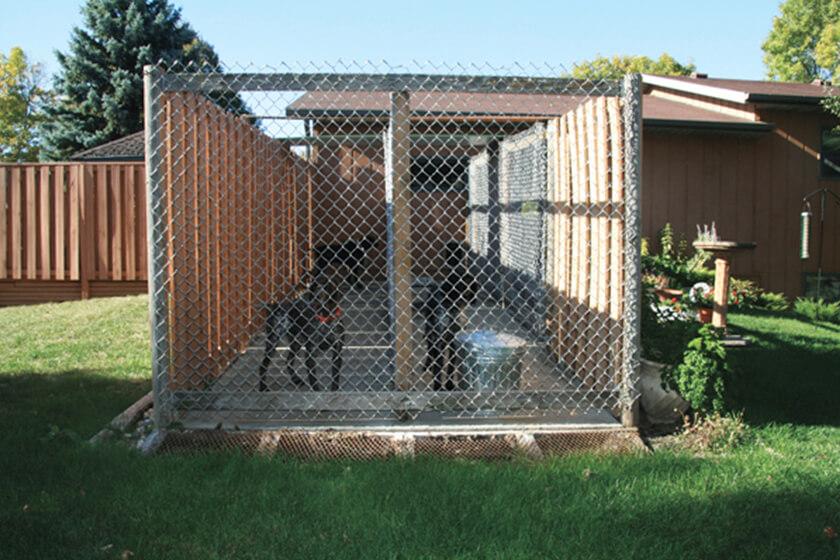
Sehemu pana ya wazi iliyotengenezwa kwa nyavu imara mbao zilizo jengelewa vizuri ndani yake kukiwa na mbwa wawili wanyama wa kufugwa huku kukiwa kumezungukwa na ardhi yenye nyasi ndogondogo zilizomea vizuri, kivuli cha kutosha pamoja na hewa safi,